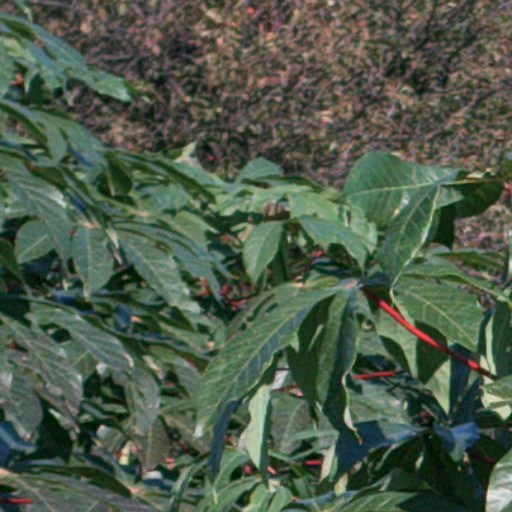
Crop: cassava